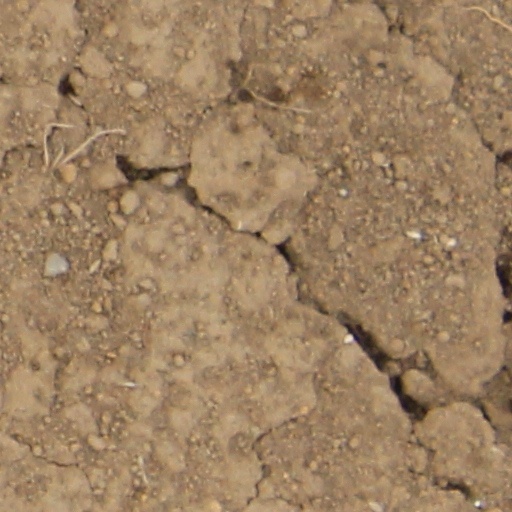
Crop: wheat